Emily Quihampton

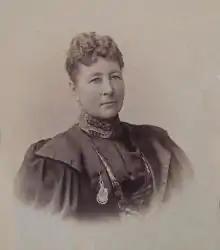
Emily Quihampton

Emily Quihampton (19 July 1834 – 29 March 1909) was a 19th-century outdoor enthusiast who was the first woman to climb Mont Blanc and Monte Rosa in the same week. These peaks are the highest mountains in France and Switzerland. In his autobiography, "Life's a pudding", her son Guy Nickalls says this was in 1868. If this is correct, she would have been pregnant at the time as she gave birth to a daughter, Grace in October 1868.